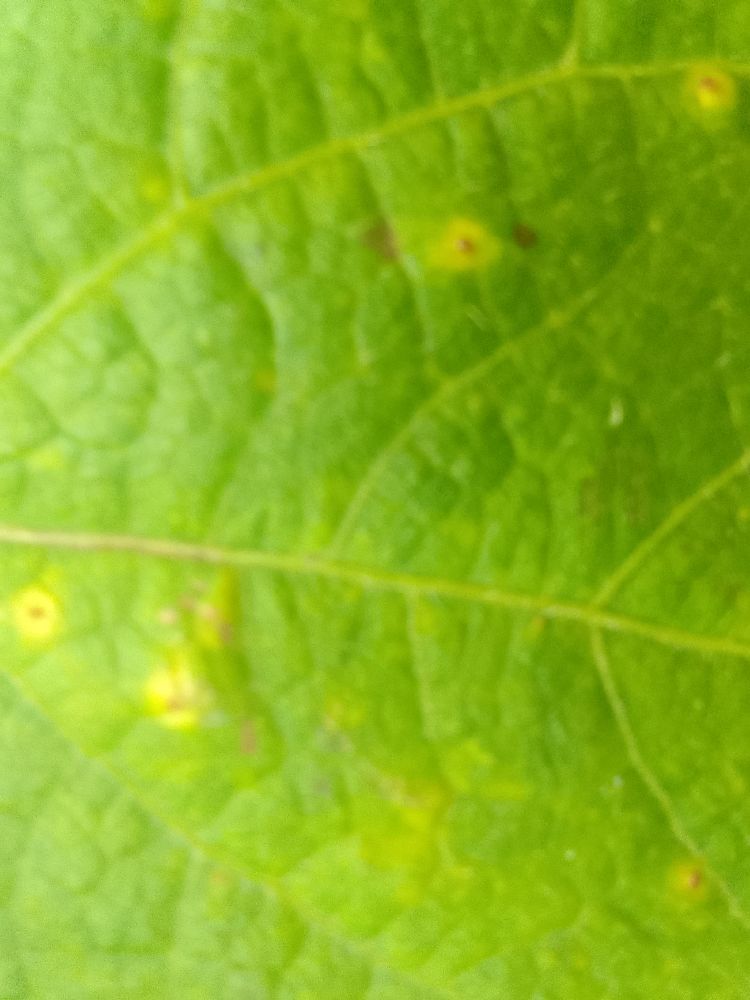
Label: rust